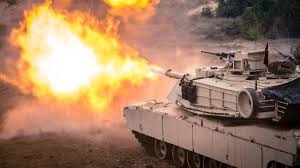
Label: Tank